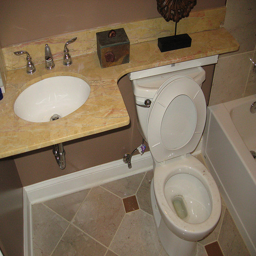
A small bathroom with a sink, a tub, and a dirty toilet.
A bathroom sink with decorative accents over the toilet.
A sink and a toilet in a bathroom
A dirty toilet between a sink and bathtub.
A white toilet sits beneath a light brown counter in the bathroom.